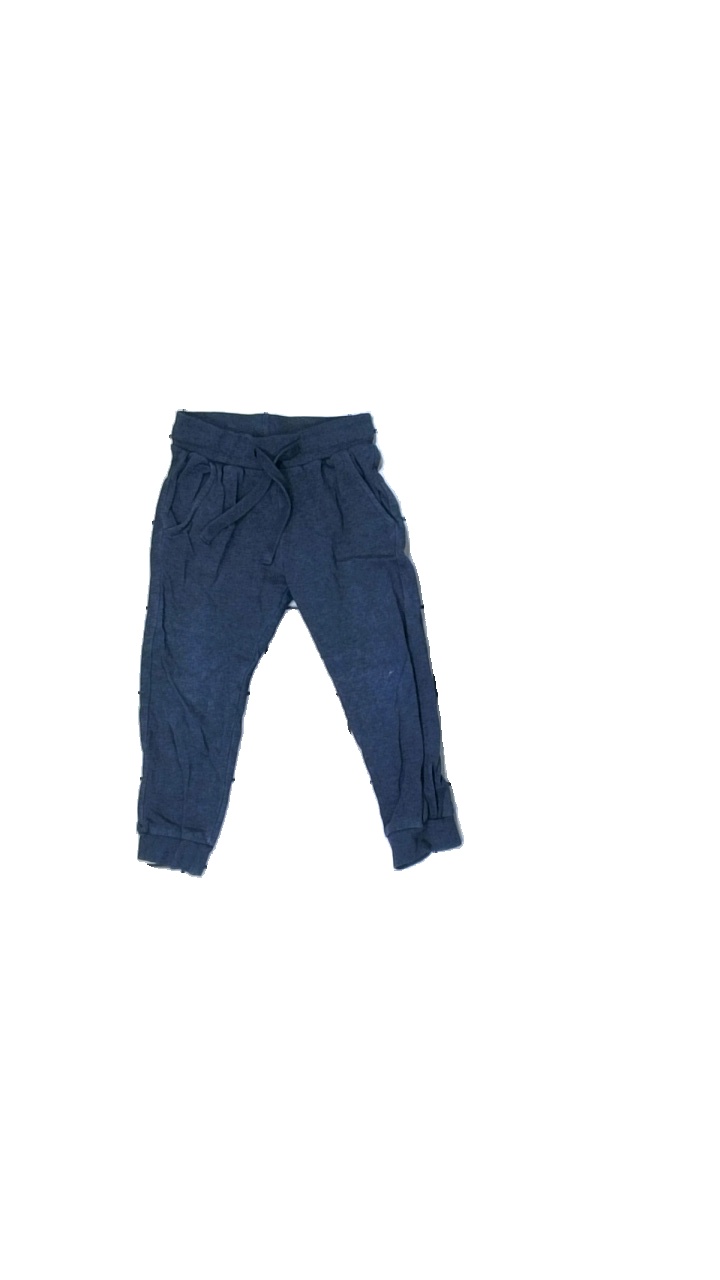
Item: Trousers (Children)
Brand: Lindex
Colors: Blue
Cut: Regular
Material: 87% Cotton 13% Cont?
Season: All
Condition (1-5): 3
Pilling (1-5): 5
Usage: Reuse
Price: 50-100